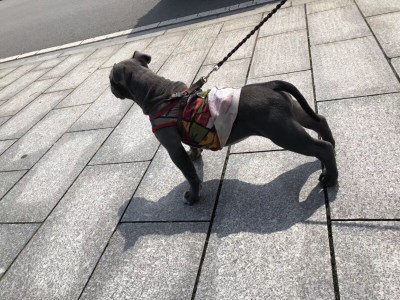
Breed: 1121-n000002-French_bulldog